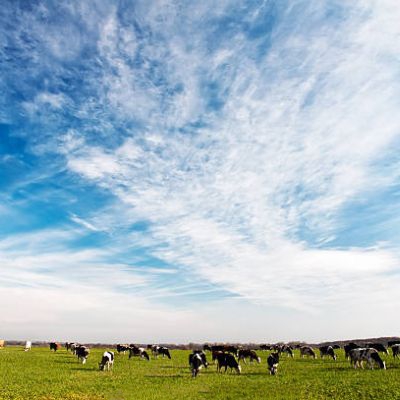
Cloud type: Cirrostratus (Cs)